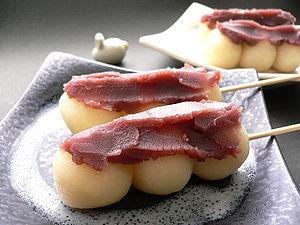
Dango ou odango est le nom japonais d'une boulette faite à base de mochi, une pâte de riz gluant et d'eau. Elle est souvent servie avec du thé vert.
Le mochi est une préparation à base de riz gluant, appelé mochi gome, qui accompagne de nombreuses recettes au Japon. On l'appelle dango mochi ou simplement dango lorsqu'il prend la forme de boulettes. Le mochi est obtenu par pétrissage de riz gluant cuit, qui prend alors l'aspect d'une pâte particulièrement visqueuse.